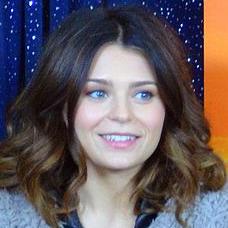
Age: 23